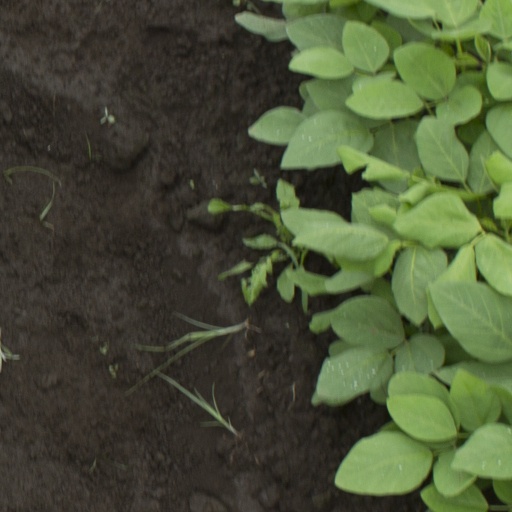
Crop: soybean